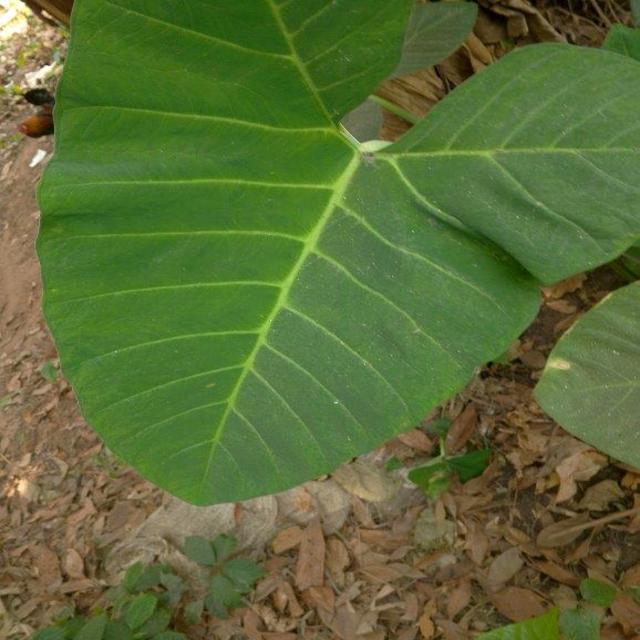
Label: Healthy